Haller Park (Kenya)

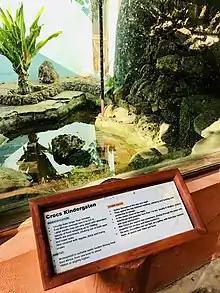
Crocodile nursery in the Haller Park

Haller observed a red legged millipede ("Mombasa trains") feeding on dry casuarina needles and introduced hundreds of millipedes into the quarry forest. The droppings of the millipede while feeding on the casuarina needles made it easier for bacteria to break down resulting in a rich layer of humus allowing other plant species to grow.